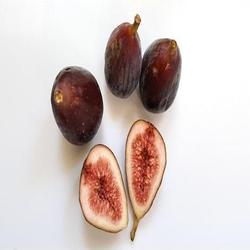
Label: Fig